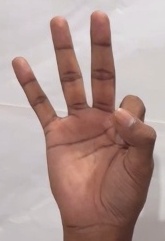
ASL sign: 9